François Budan de Boislaurent

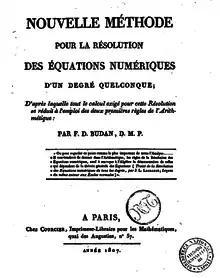
Frontpage of "Nouvelle Méthode pour la Résolution des Équations Numériques" (1st ed. 1807)

Ferdinand François Désiré Budan de Boislaurent (28 September 1761 – 6 October 1840) was a French amateur mathematician, best known for a tract, "Nouvelle méthode pour la résolution des équations numériques",